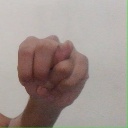
अक्षर: न